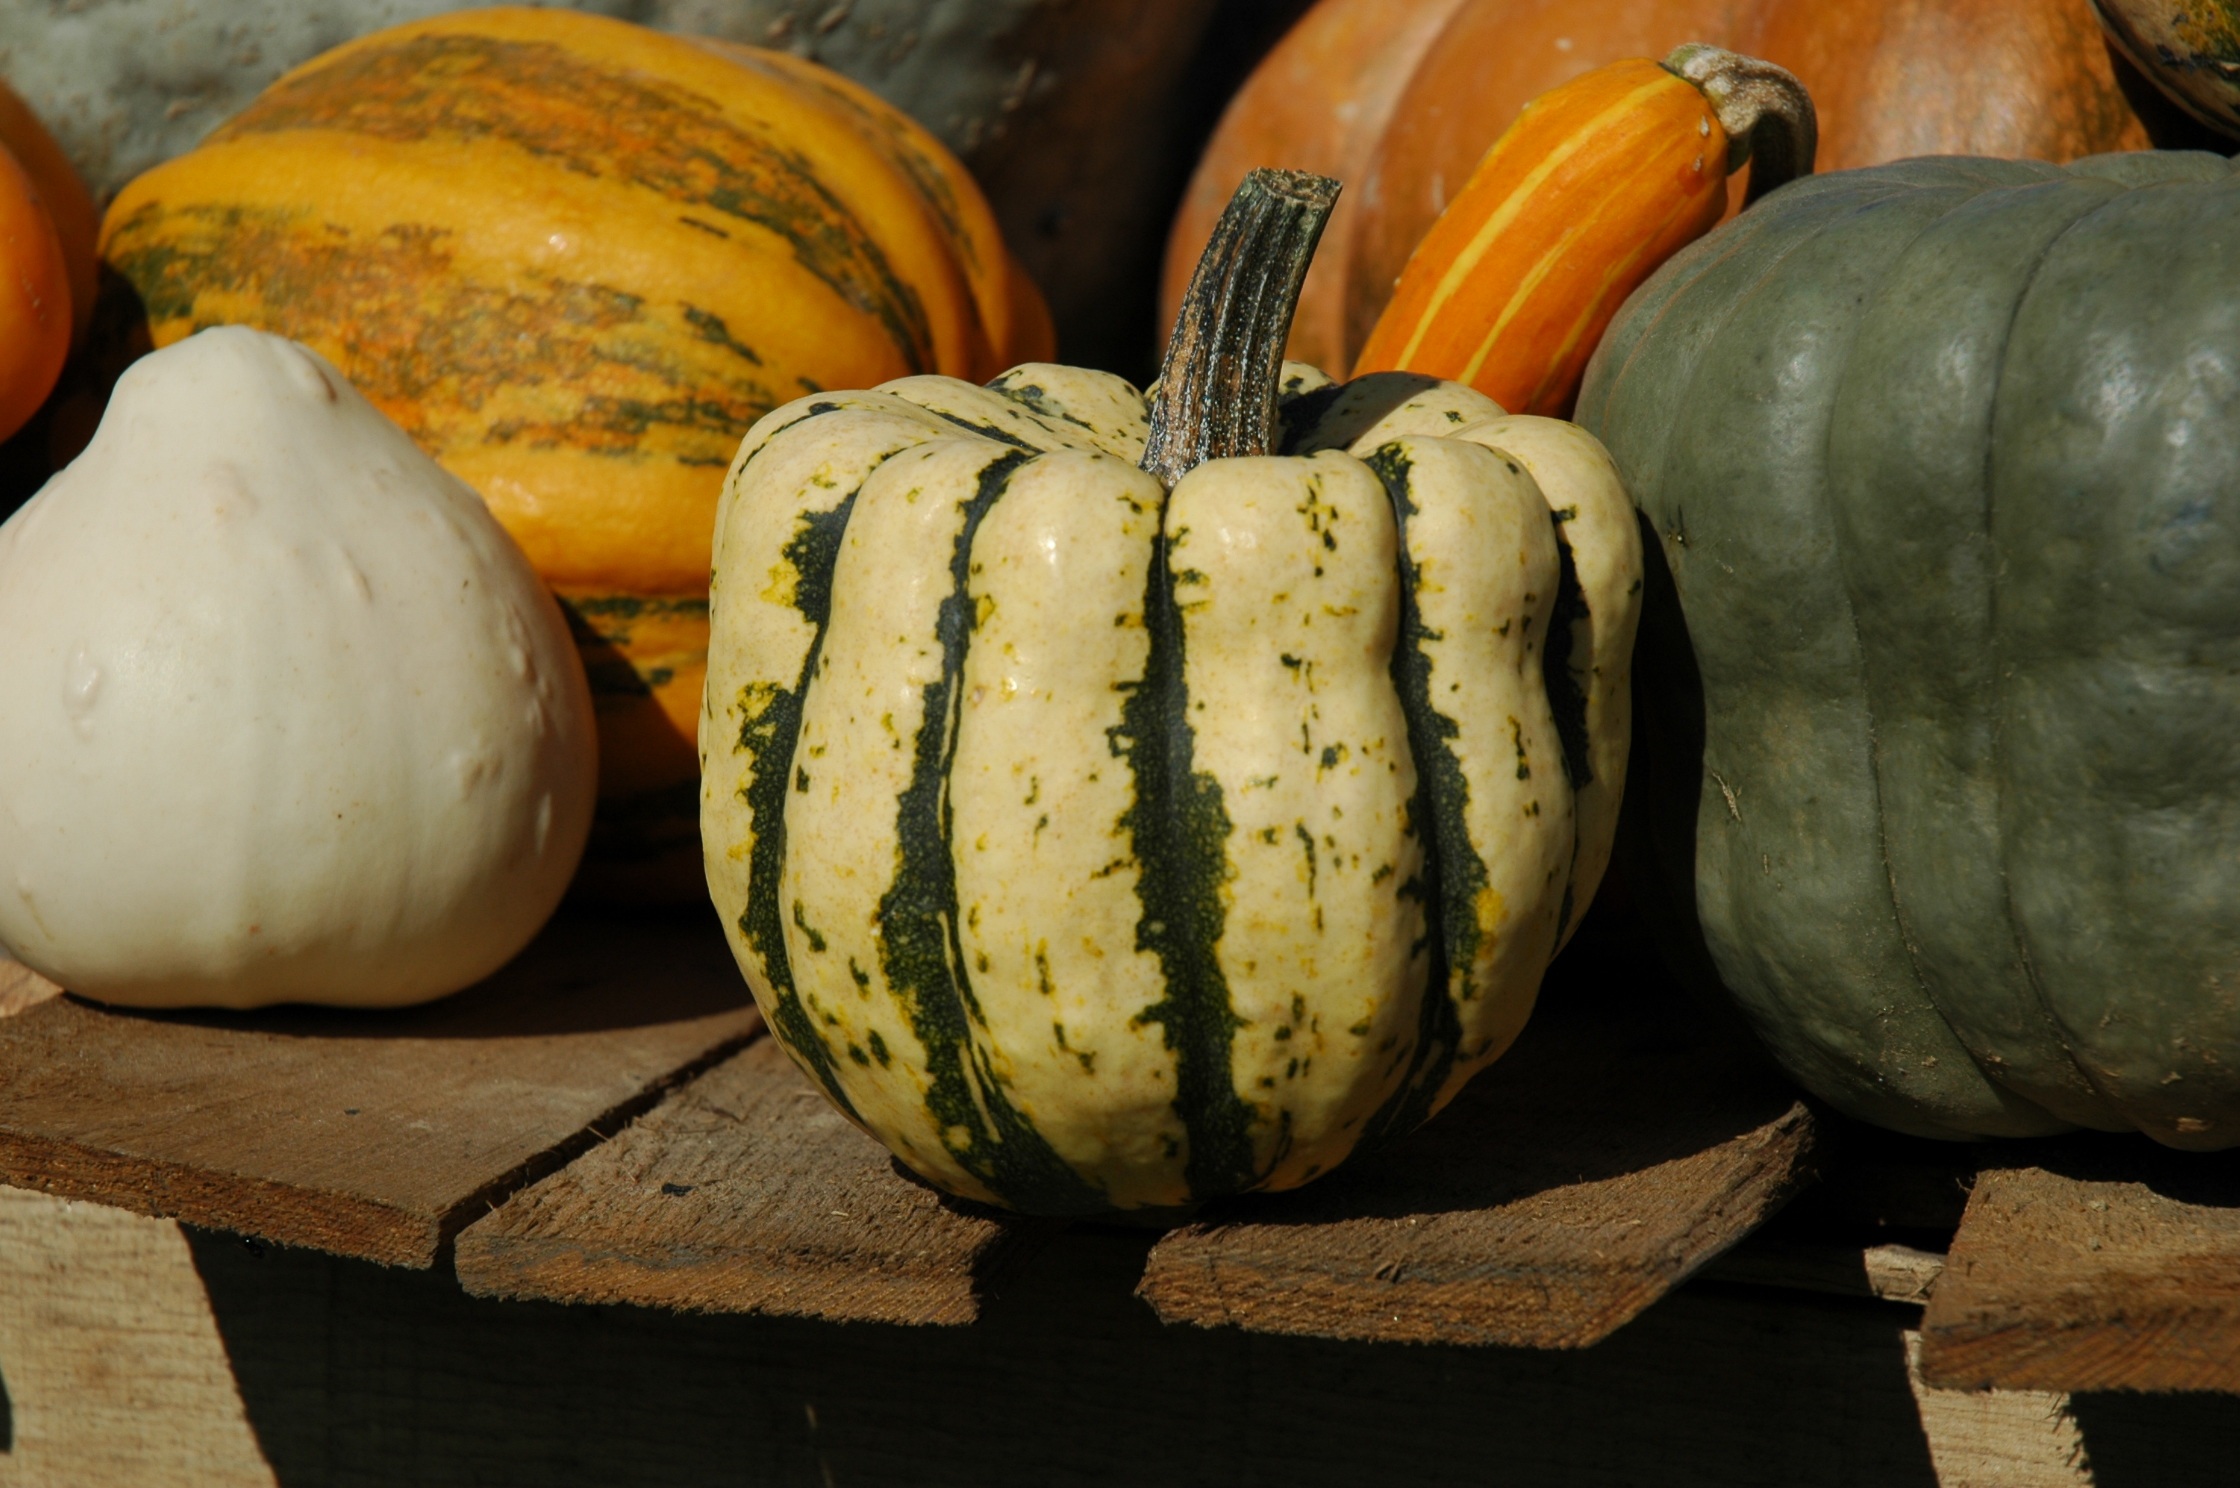
plant, food, produce, vegetable, autumn, pumpkin, halloween, still life, gourd, deco, calabaza, carving, cucurbita, flowering plant, winter squash, land plant, cucumber gourd and melon family